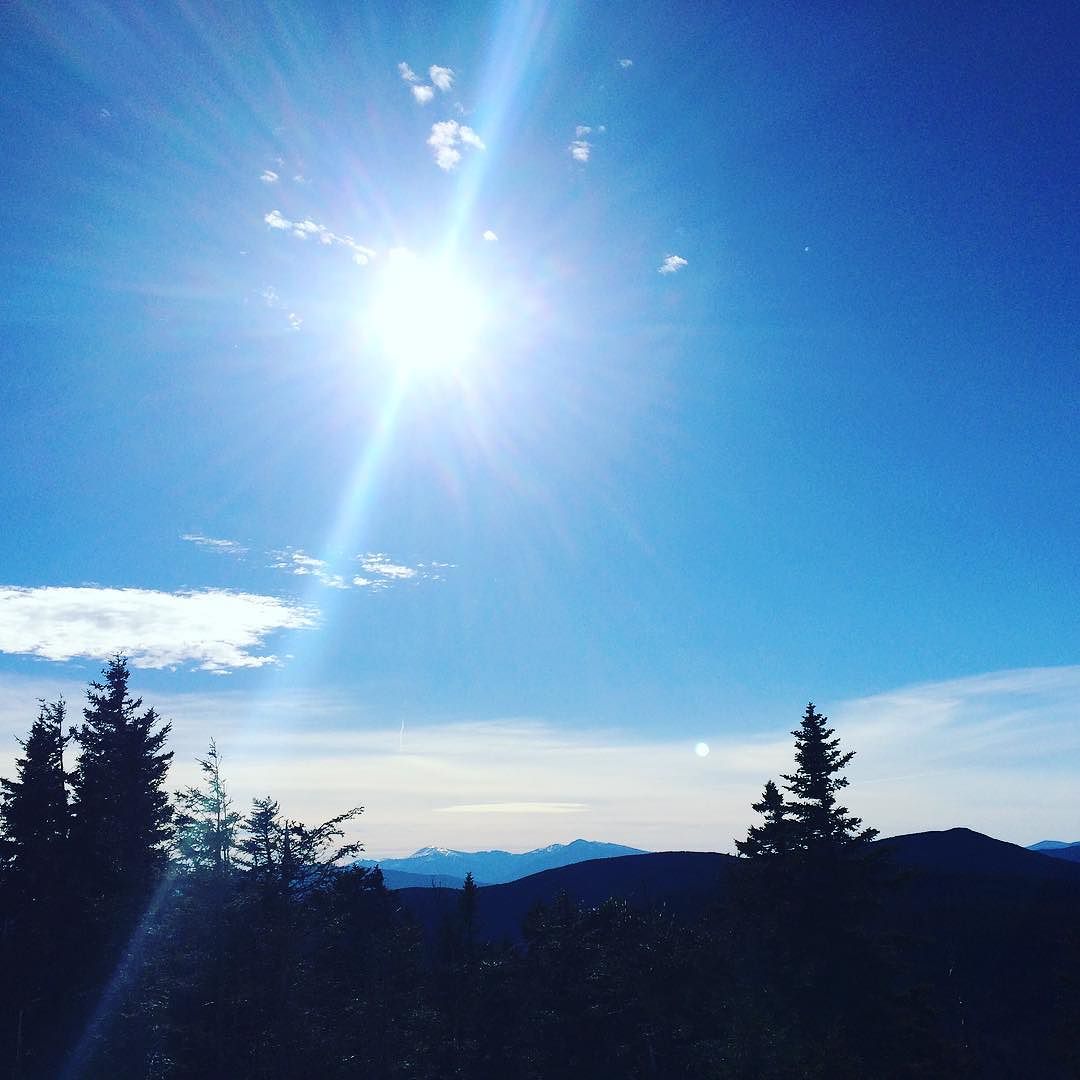
Weather: sun or clear